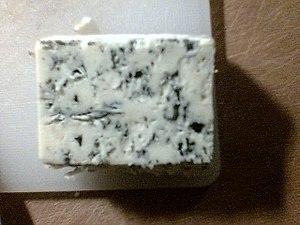
Ädelost est un fromage à pâte persillée suédois, élaboré à partir de lait de vache pasteurisé.
La Suède est un pays producteur de fromage.